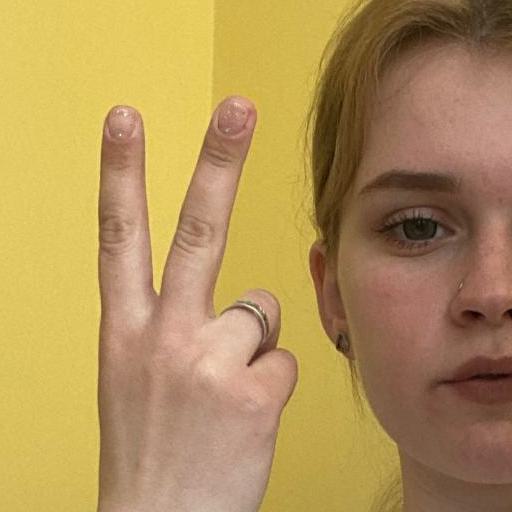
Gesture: peace_inverted